Heinrich Julius von Kospoth

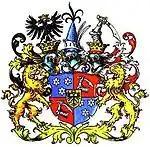
Coat of arms of Counts von Kospoth

Kospoth was born at Schilbach, Tanna, Saale-Orla-Kreis, Thuringia on 8 March 1724, as the son of Johann August von Kospoth (1683-1758) and his wife, Sophie Friederike Amalie von Beulwitz (1691-1733).